Megawati Sukarnoputri

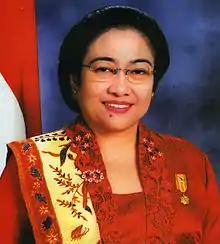
Official portrait, 2001

Diah Permata Megawati Setiawati Sukarnoputri (born 23 January 1947) is an Indonesian politician who served as the fifth president of Indonesia from 2001 to 2004 and the eighth vice president under President Abdurrahman Wahid from 1999 to 2001. She is Indonesia's first and only female president to date.